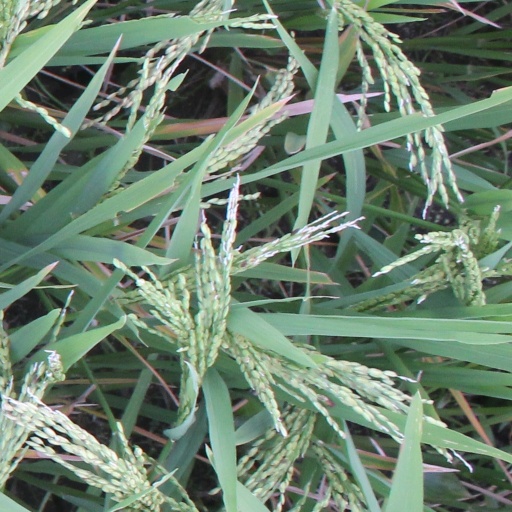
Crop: rice